William Rimmer

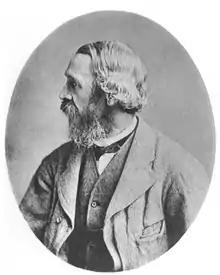
Portrait of Rimmer, 19th century

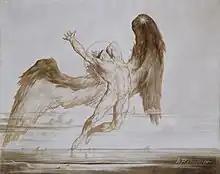
"Evening (The Fall of Day)"

William Rimmer (February 20, 1816August 20, 1879) was an American artist and teacher born in Liverpool, England.